Orcevaux

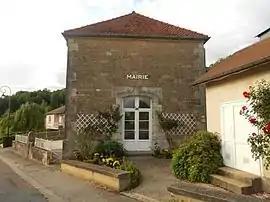
The town hall in Orcevaux

Orcevaux is a commune in the Haute-Marne department in north-eastern France. The village stretches along the hillside, exposing its facades and orchards to the sun. Orcevaux was the former hamlet of Flagey and became a commune during the Revolution.